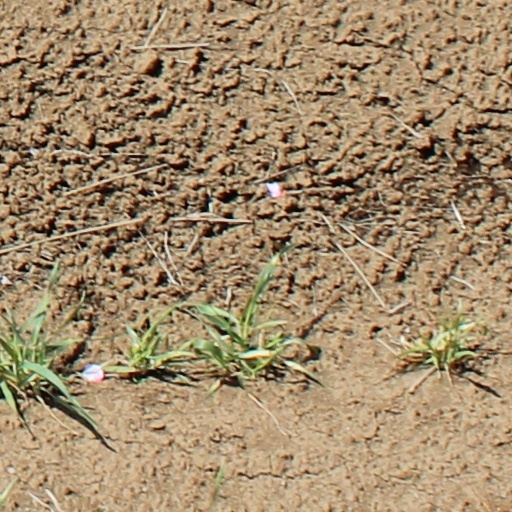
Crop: wheat